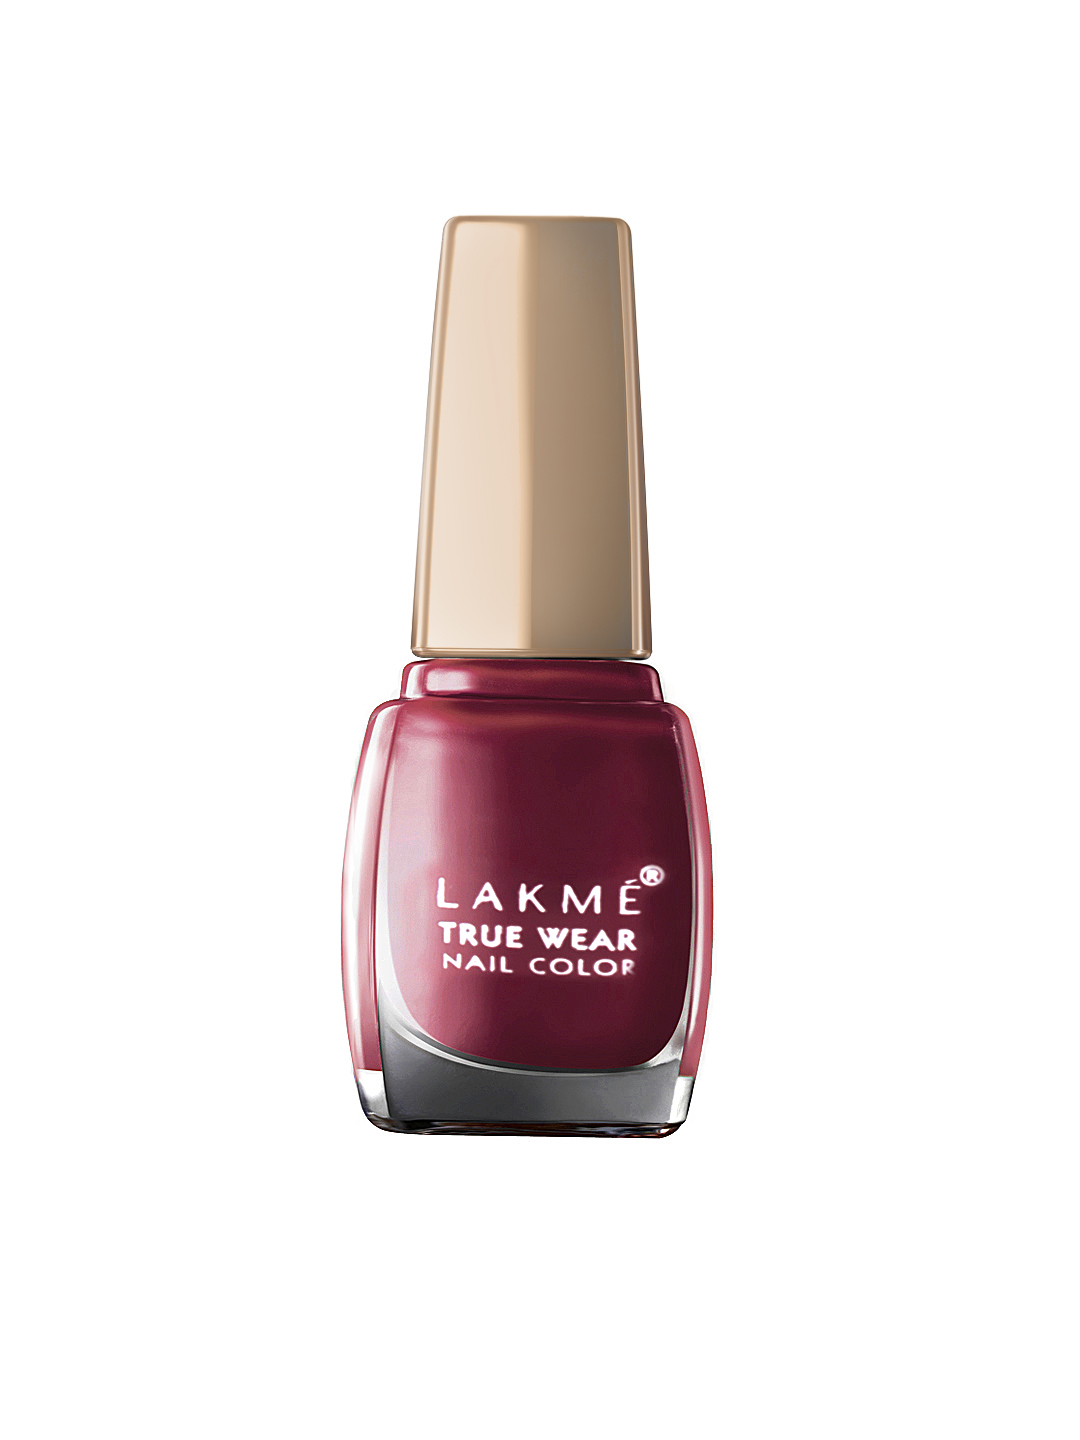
Lakme True Wear Freespirit Nail Polish D417
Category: Personal Care / Nails / Nail Polish
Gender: Women
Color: Maroon
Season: Spring 2017
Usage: Casual